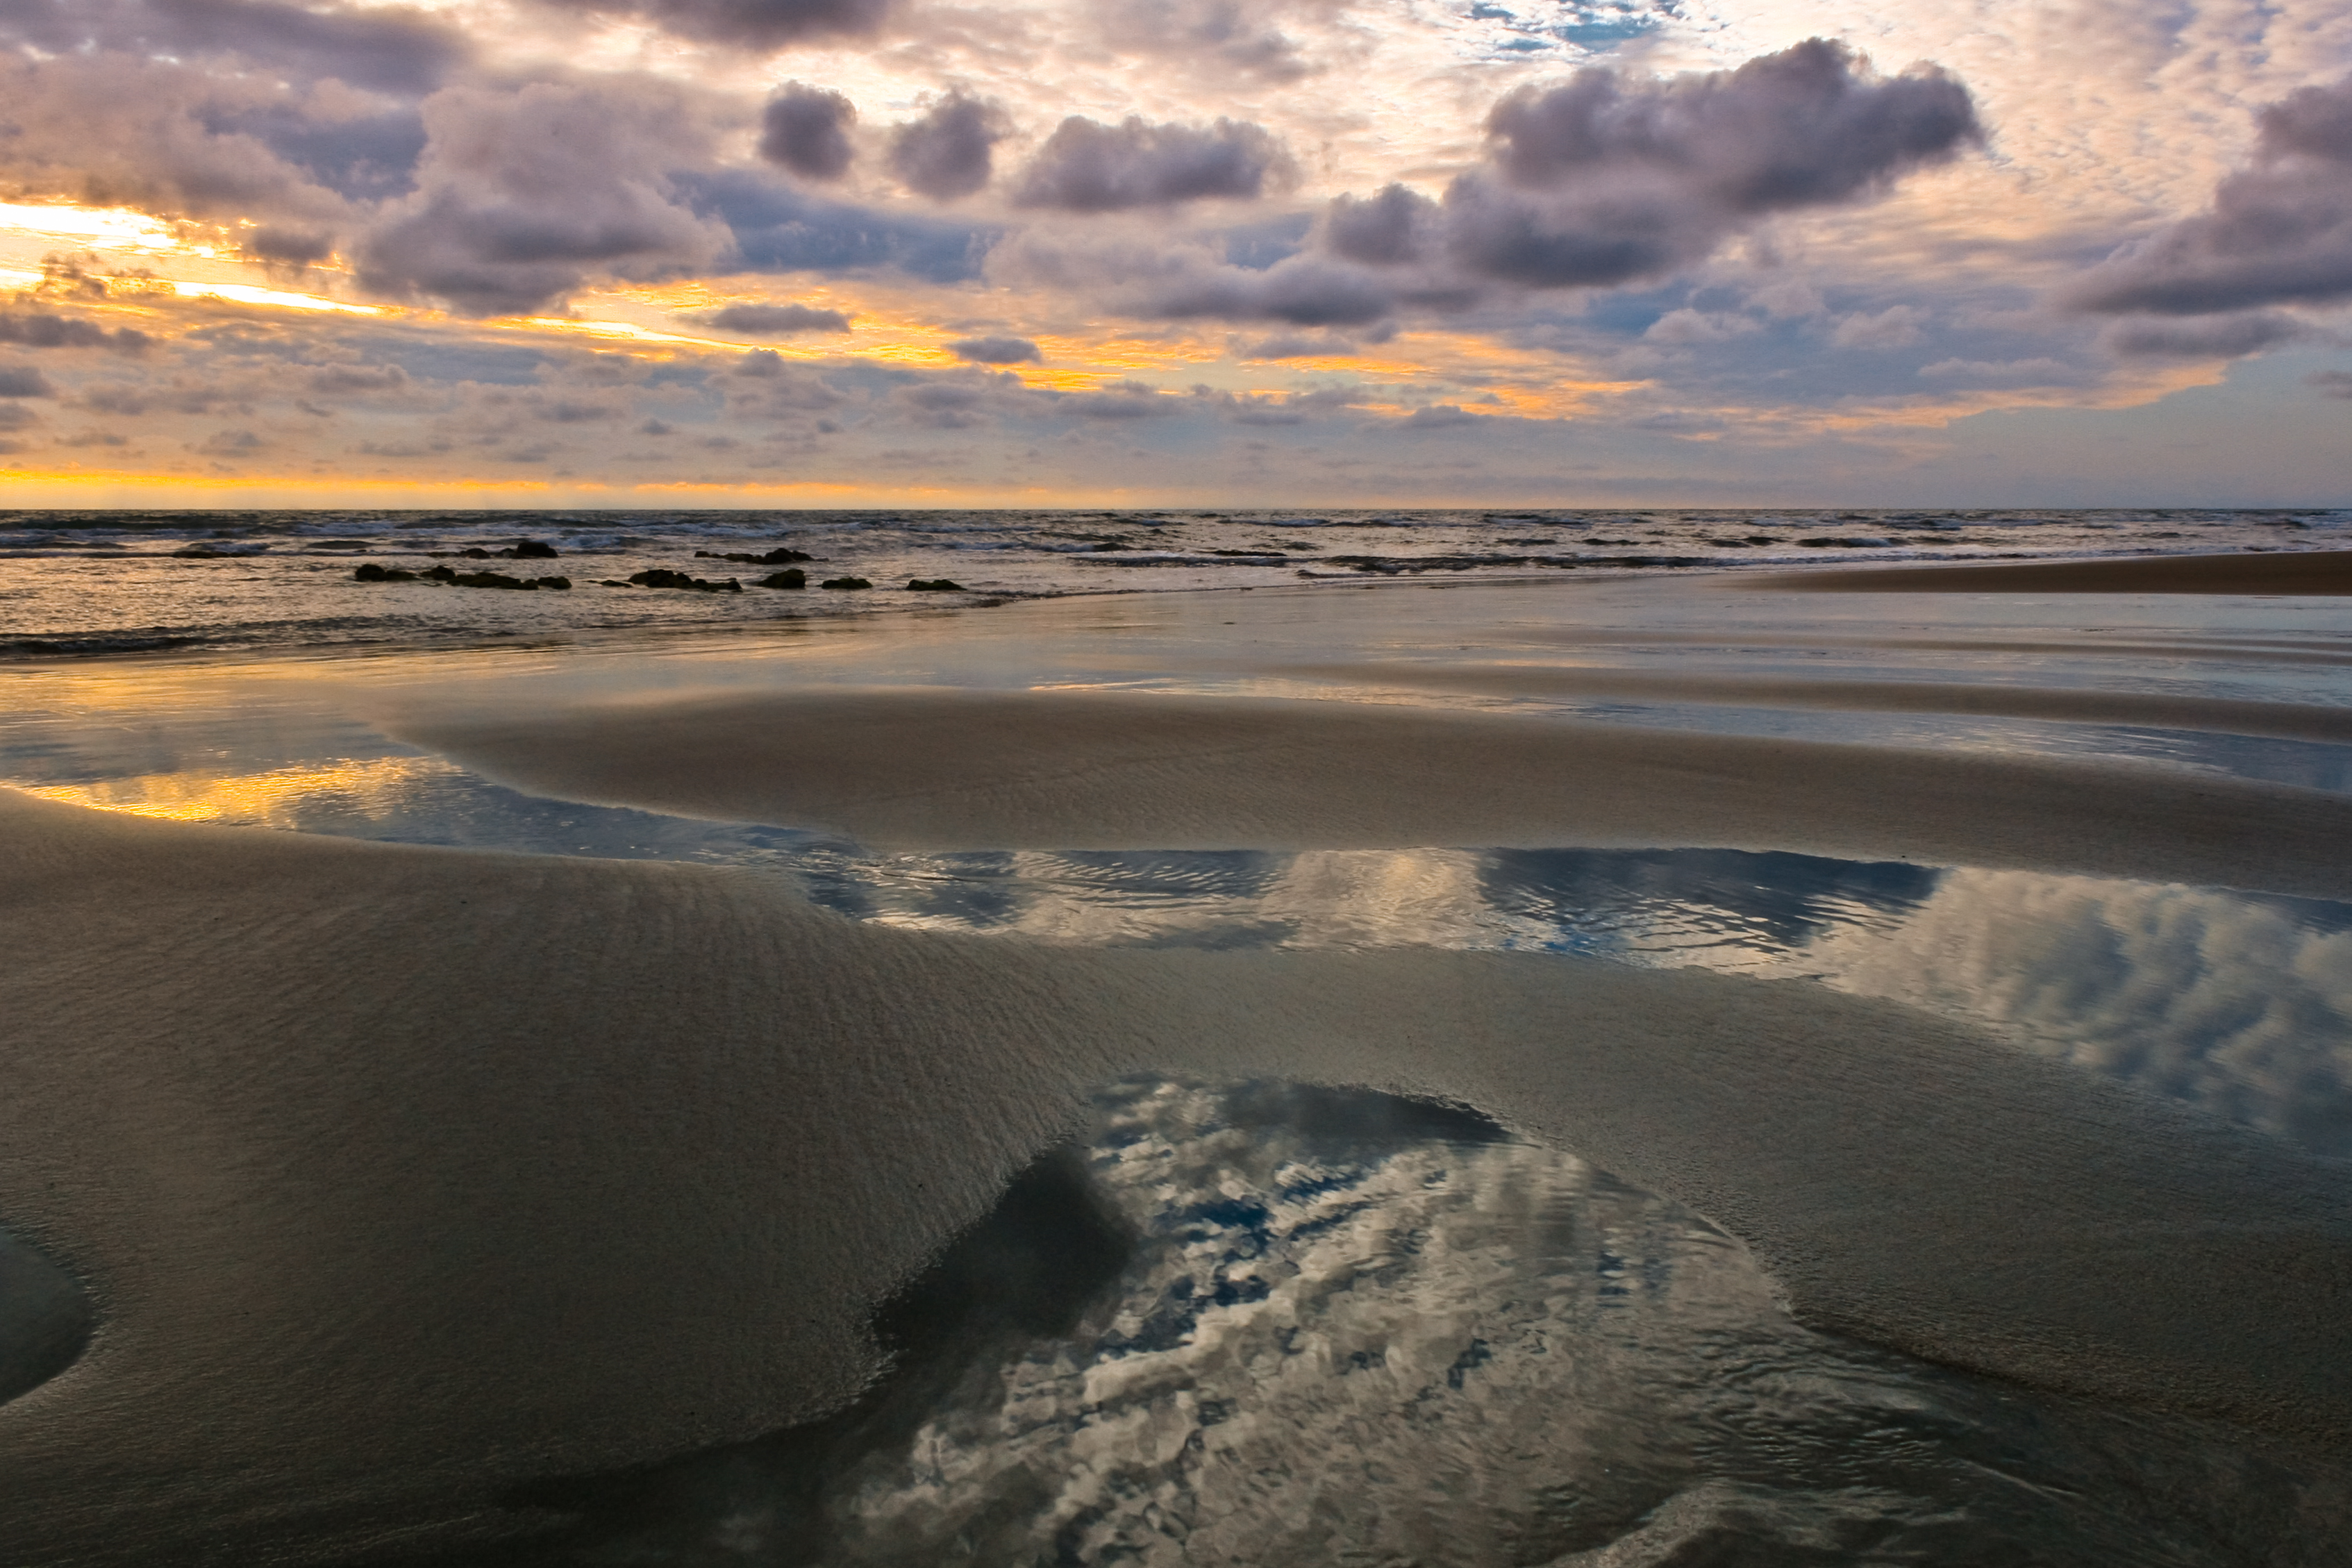
beach, sea, coast, water, sand, ocean, horizon, cloud, sky, sun, sunrise, sunset, sunlight, cloudy, morning, shore, wave, dawn, atmosphere, dusk, evening, reflection, body of water, clouds, day, pools, wind wave